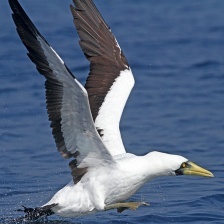
Species: MASKED BOOBY
Scientific name: SULA DACTYLATRA